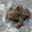
Label: frog